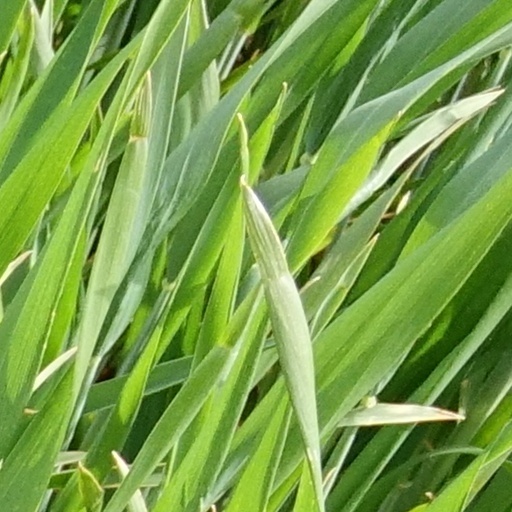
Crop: wheat